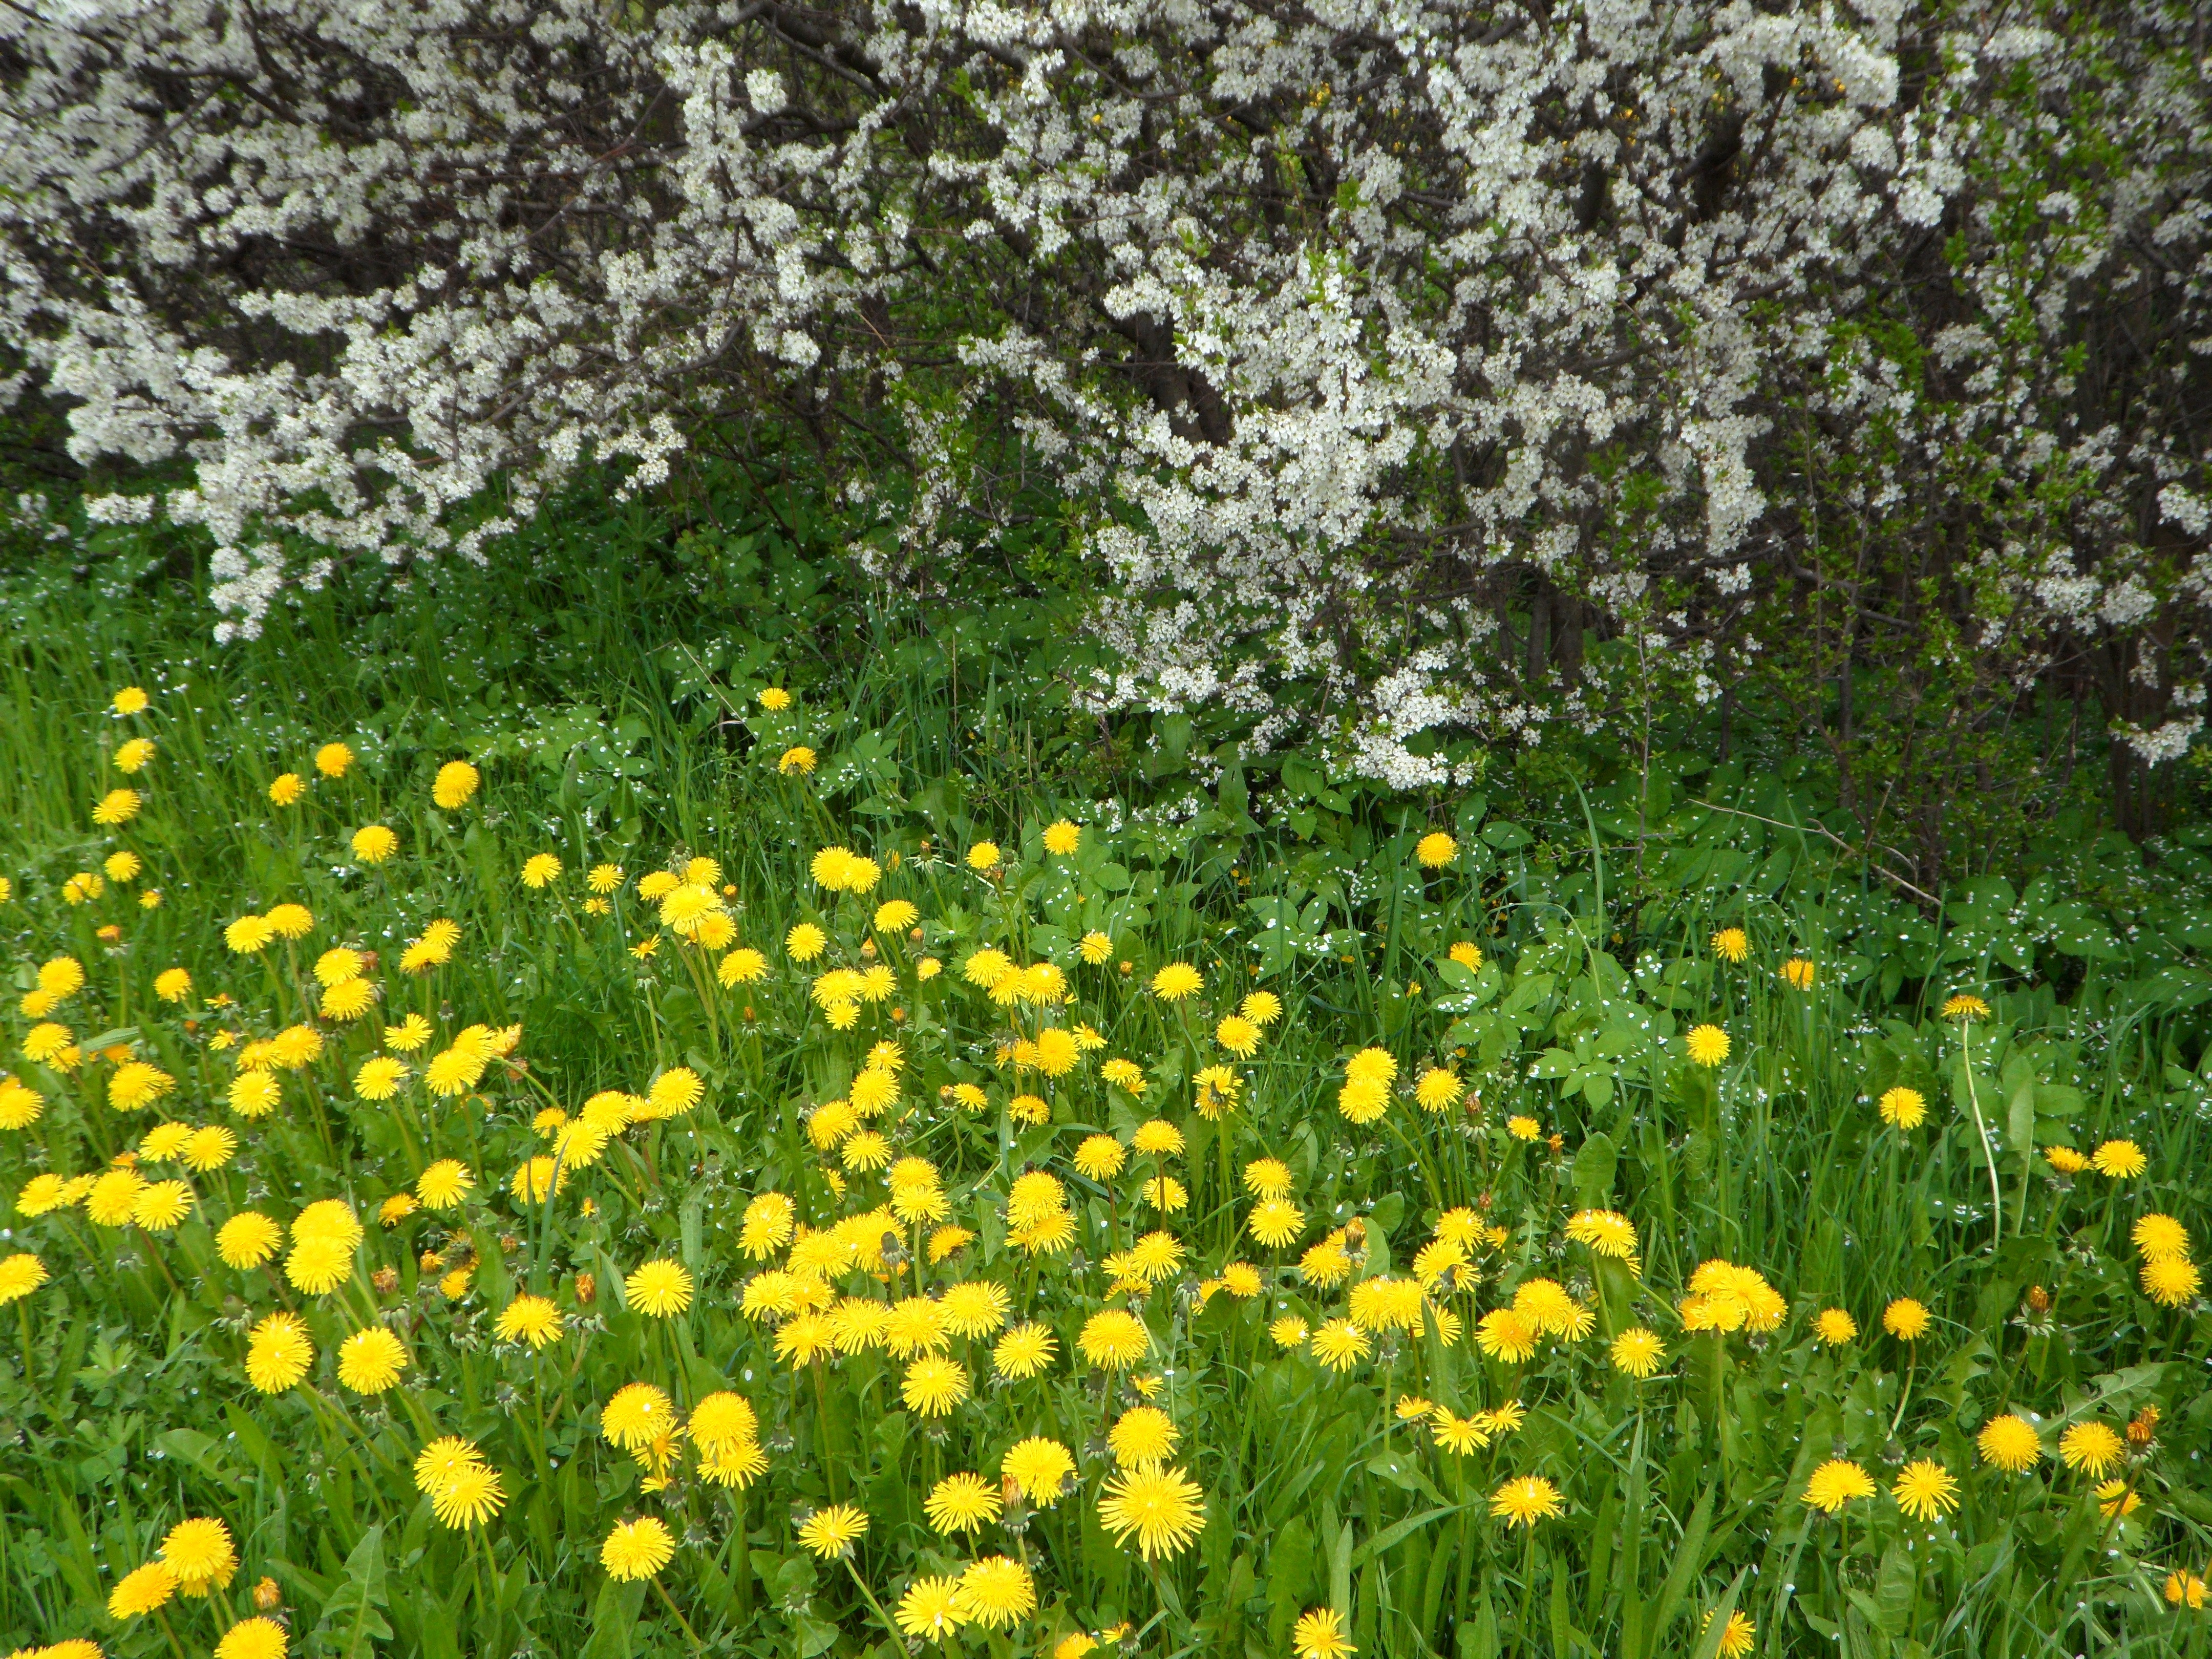
grass, blossom, plant, white, field, lawn, meadow, dandelion, prairie, flower, bloom, spring, herb, botany, yellow, garden, flora, wildflower, flowers, bushes, habitat, bl tenmeer, flowering plant, daisy family, annual plant, land plant, chamaemelum nobile